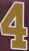
Number: 4